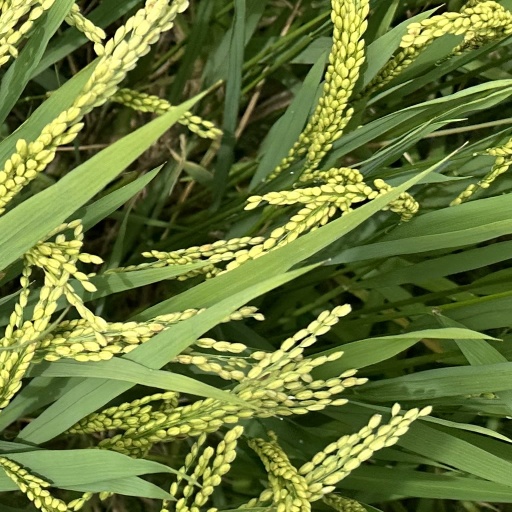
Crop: rice